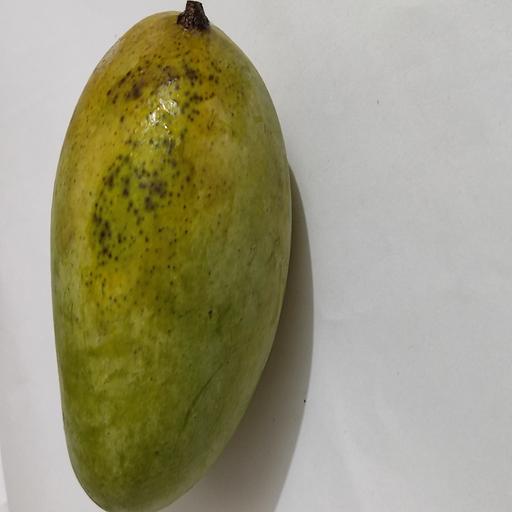
Crop type: Mango_Amrapali